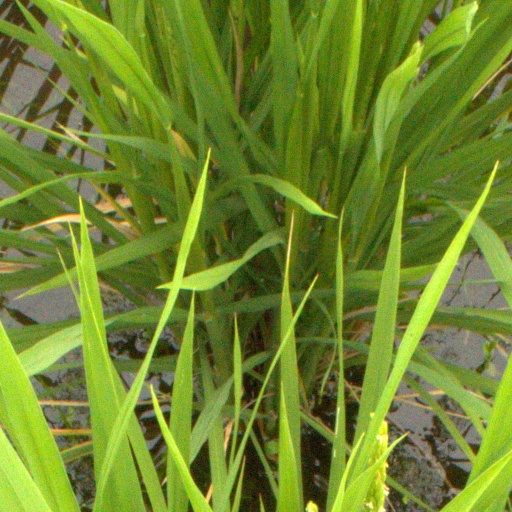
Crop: rice